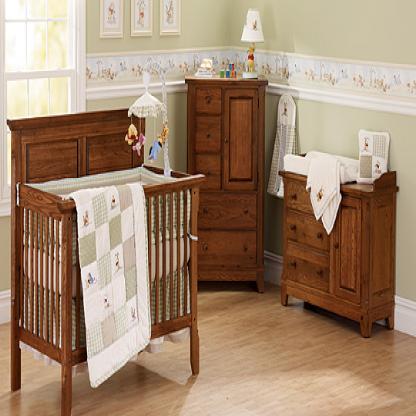
Scene: Indoor